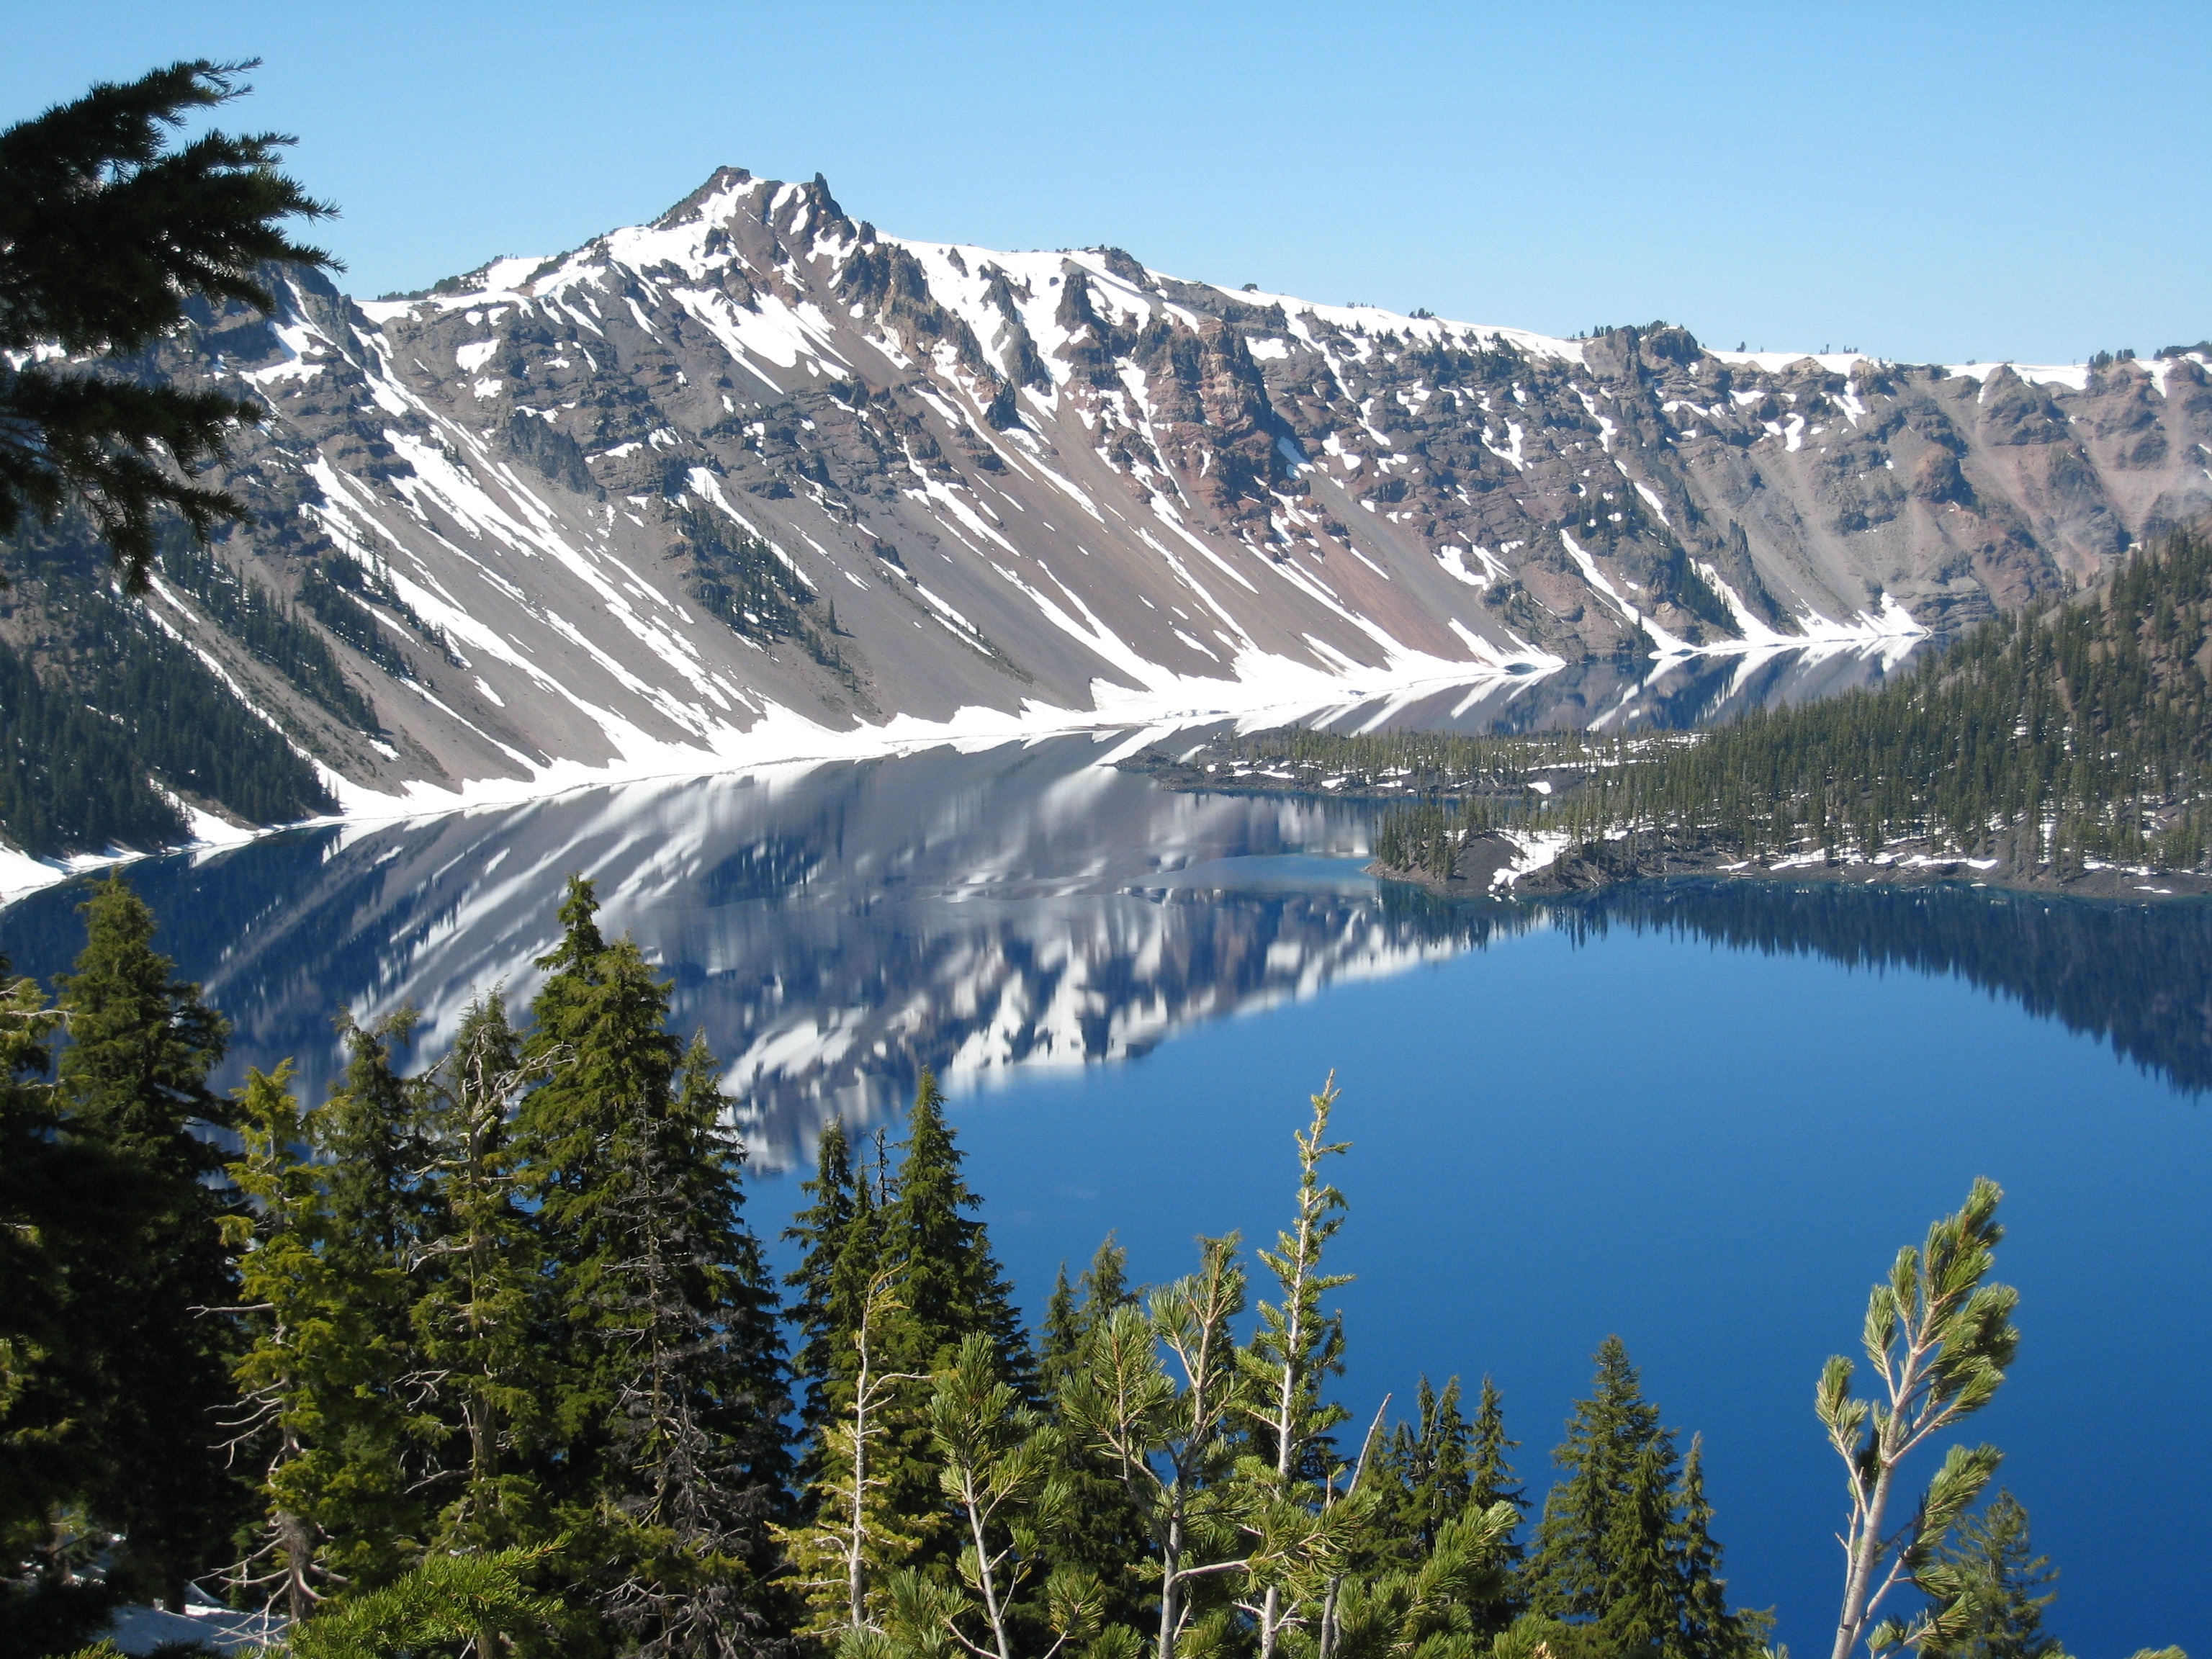
wilderness, mountain, snow, lake, mountain range, ridge, alps, plateau, fell, loch, crater lake, oregon, landform, mountain pass, mountainous landforms